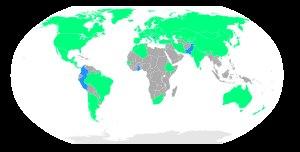
Les Jeux olympiques d'hiver de 2010, officiellement connus comme les XXIᵉˢ Jeux olympiques d'hiver, ont lieu à Vancouver au Canada du 12 au 28 février 2010. Vancouver obtient les Jeux lors de sa troisième candidature en s'imposant face aux villes de PyeongChang en Corée du Sud et Salzbourg en Autriche. C'est la troisième fois qu'une ville canadienne organise les Jeux olympiques après Montréal en été 1976 et Calgary en hiver 1988. Le Comité d'organisation des Jeux olympiques et paralympiques d'hiver de 2010 à Vancouver est chargé de l'organisation des Jeux, en partenariat avec les premières nations Lil'wat, Musqueam, Squamish et Tsleil-Waututh, hôtes de ces Jeux. Tous les sites des compétitions se situent dans la province de Colombie-Britannique, principalement à Vancouver et Whistler.